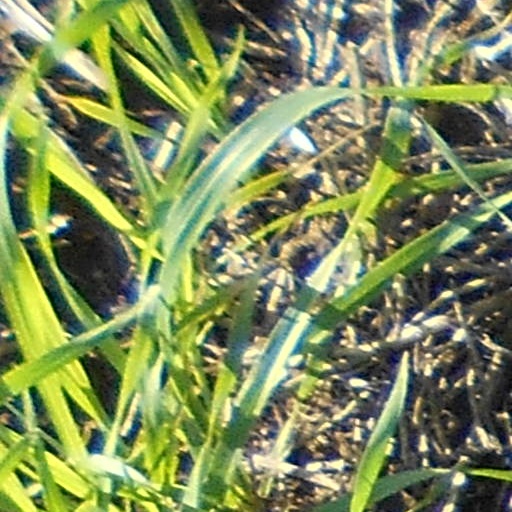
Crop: wheat